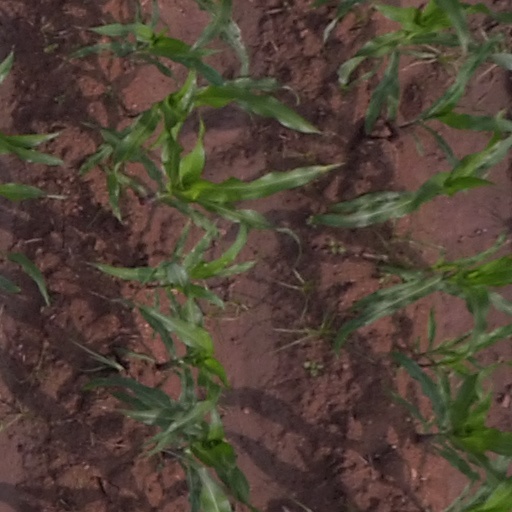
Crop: maize; corn